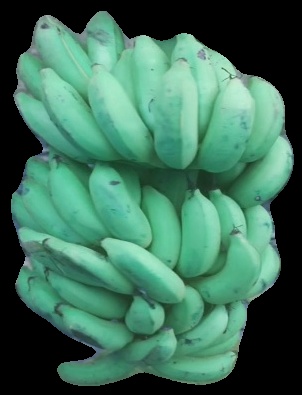
Variety: elakki-bale
Grade: grade2